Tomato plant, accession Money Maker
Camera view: vertical (180 deg); turntable rotation: 210 degrees
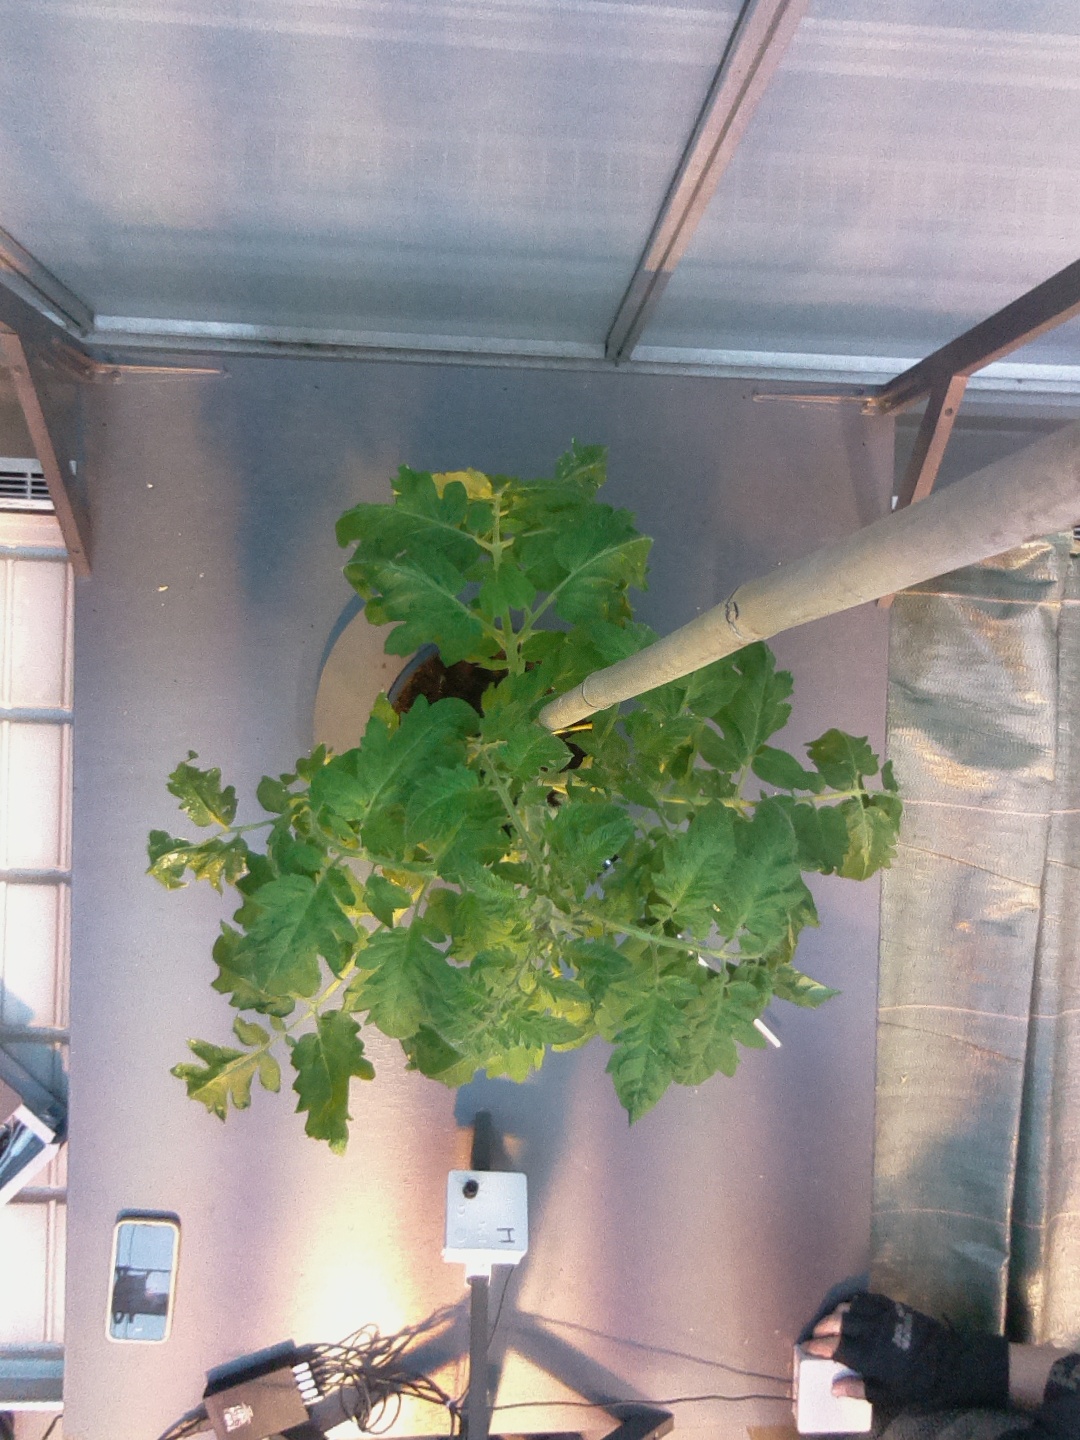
BBCH growth stage 60: First flowers open